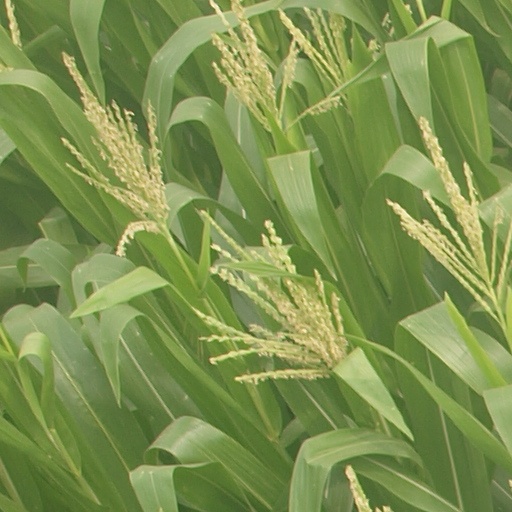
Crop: maize; corn